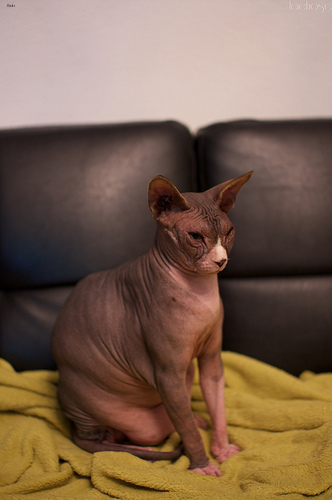
Animal: cat
Breed: sphynx